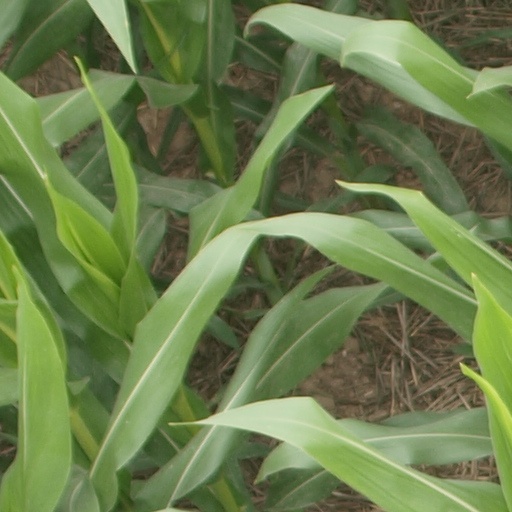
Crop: maize; corn